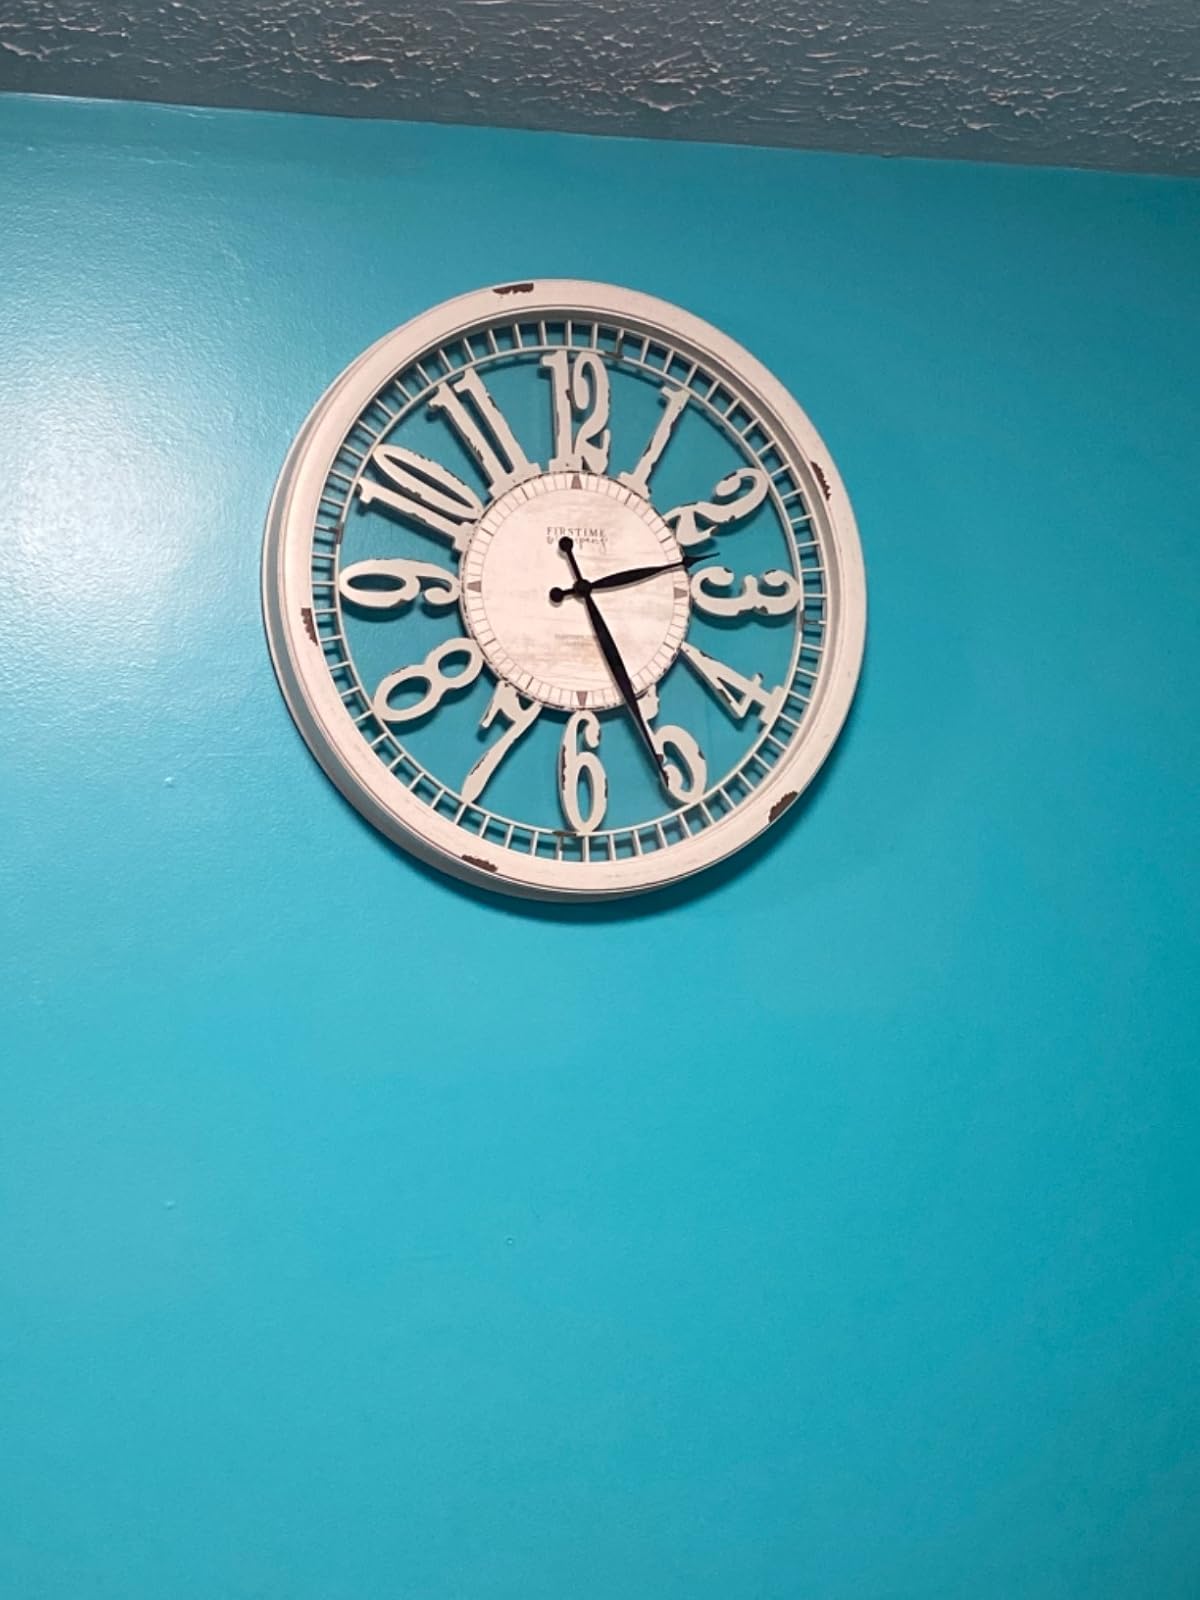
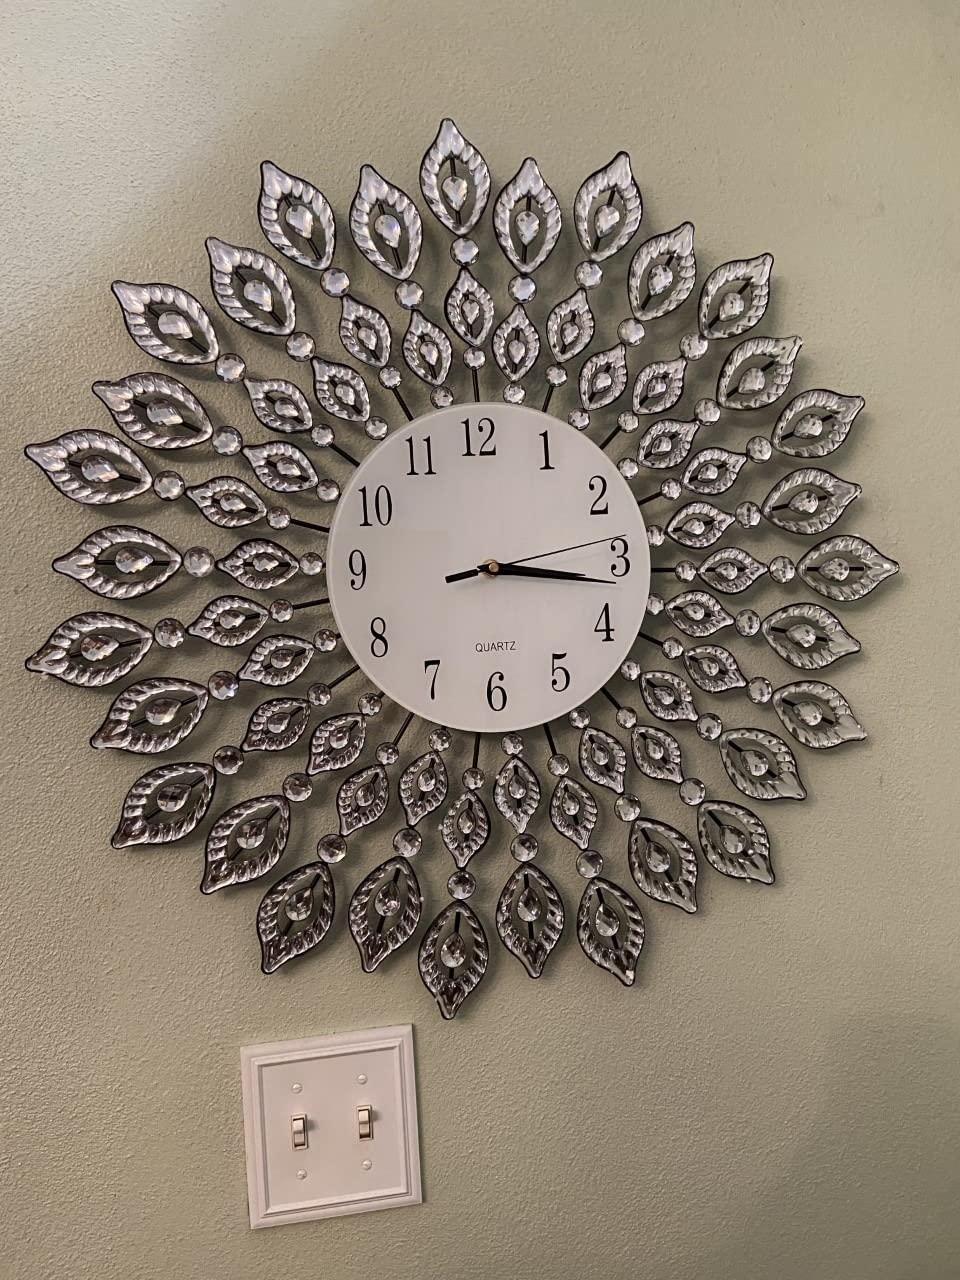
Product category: clock
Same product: no